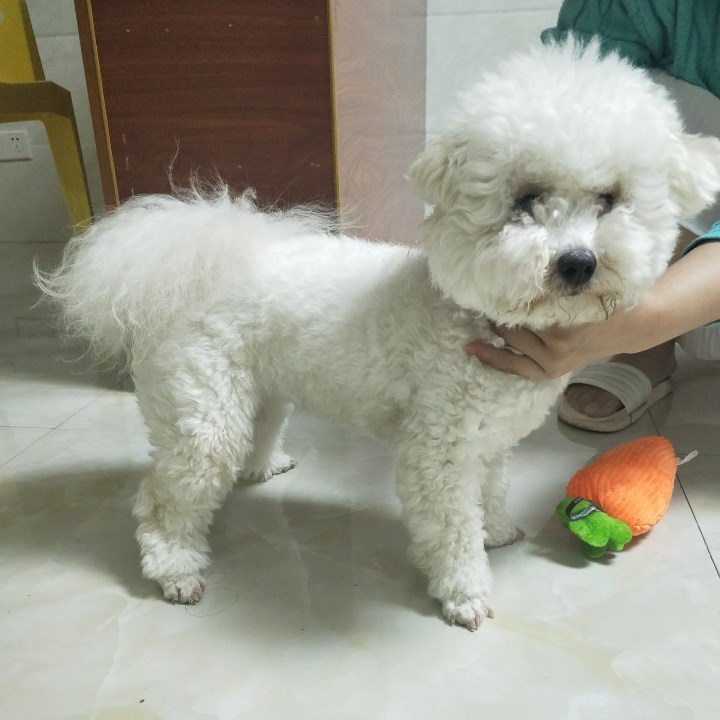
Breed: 3083-n000117-Bichon_Frise